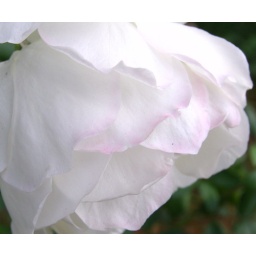
white rose tinged in lavender